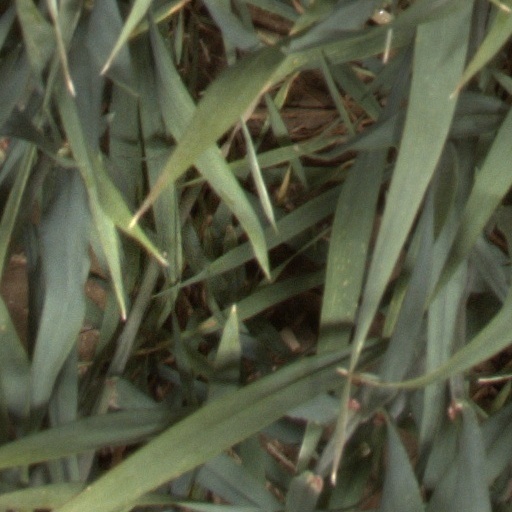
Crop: wheat